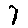
Label: 7